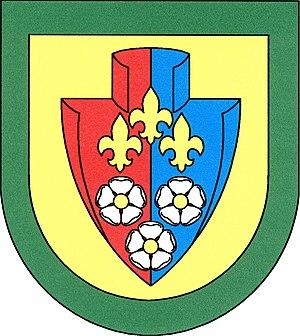
Želízy est une commune du district de Mělník, dans la région de Bohême-Centrale, en Tchéquie. Sa population s'élevait à 511 habitants en 2020.